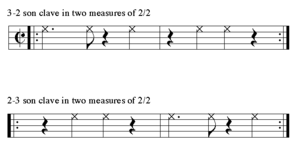
Le terme montuno a plusieurs sens, tous relatifs à la musique cubaine.